Henry Vivian, 1st Baron Swansea

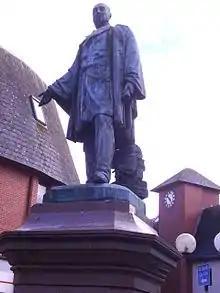
Statue of The 1st Baron Swansea in Swansea.

Henry Hussey Vivian, 1st Baron Swansea (6 July 1821 – 28 November 1894), known between May 1882 and June 1893 as Sir Hussey Vivian, 1st Baronet, was a Welsh industrialist and politician from the Vivian family.